The Common Law Origins of the Infield Fly Rule

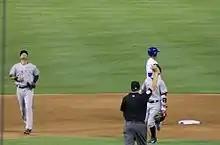
In a 2014 Major League Baseball game an umpire points to the sky while shouting "infield fly" to notify the New York Yankees's shortstop, Derek Jeter (L), the second baseman (R), and the other team's baserunners -- both verbally and by gesture -- that he has invoked the infield fly rule

Stevens concluded his article by comparing the "dynamics of the common law" and the development of "one of the most important technical rules of baseball." Both, he argued, were "essentially conservative," creating change only when a problem arose and only to the extent needed. The article ended: "Although problems are solved very slowly when this attitude prevails, the solutions that are adopted do not create many new difficulties. If the process reaps few rewards, it also runs few risks."